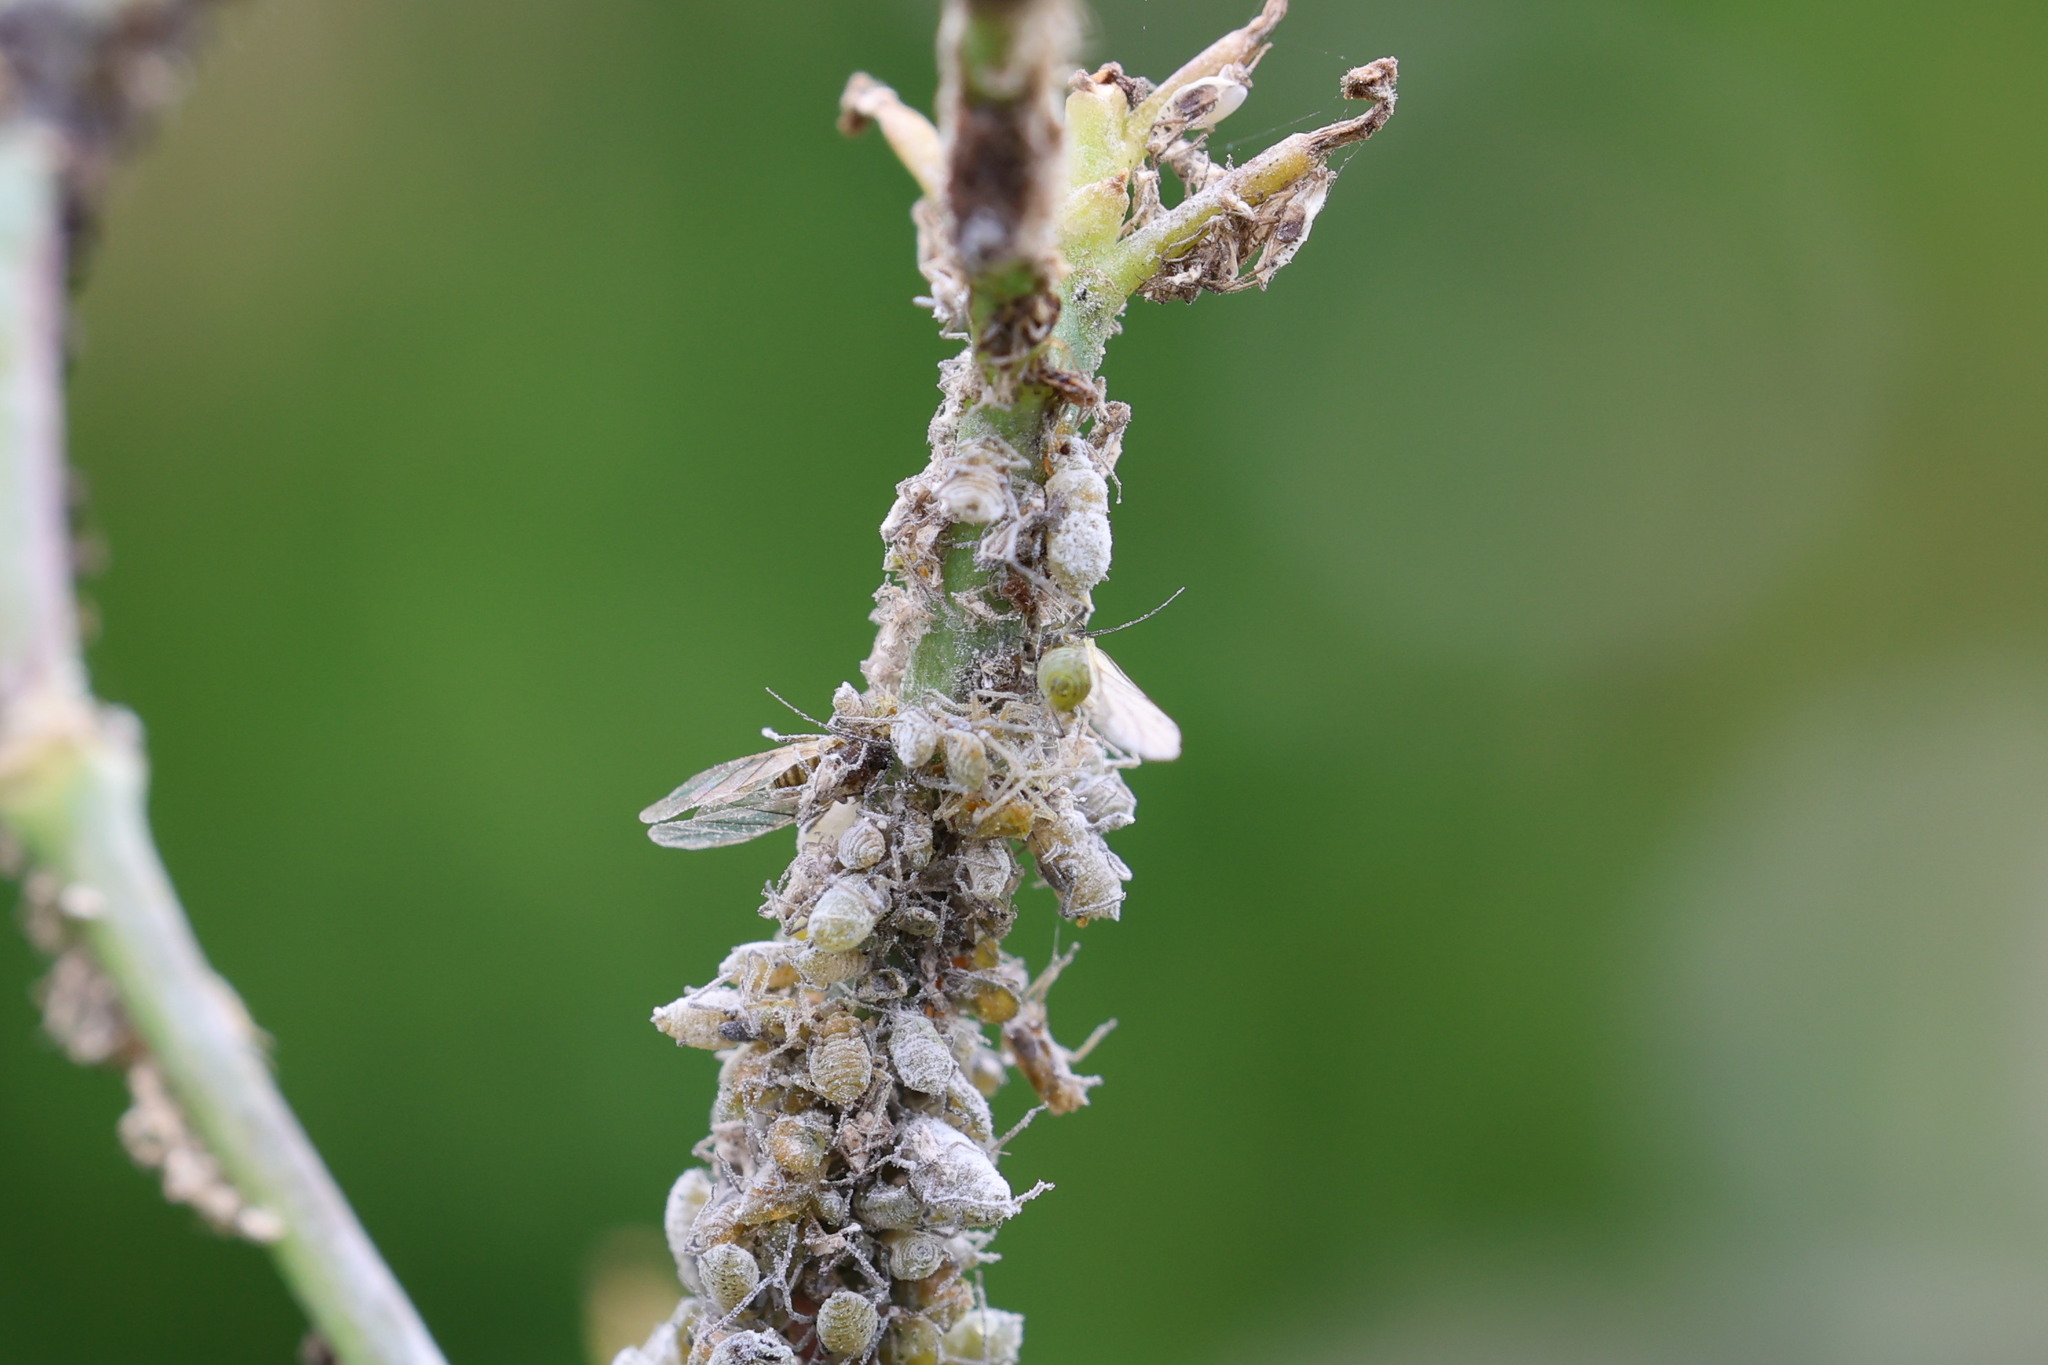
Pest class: cabbage_aphid